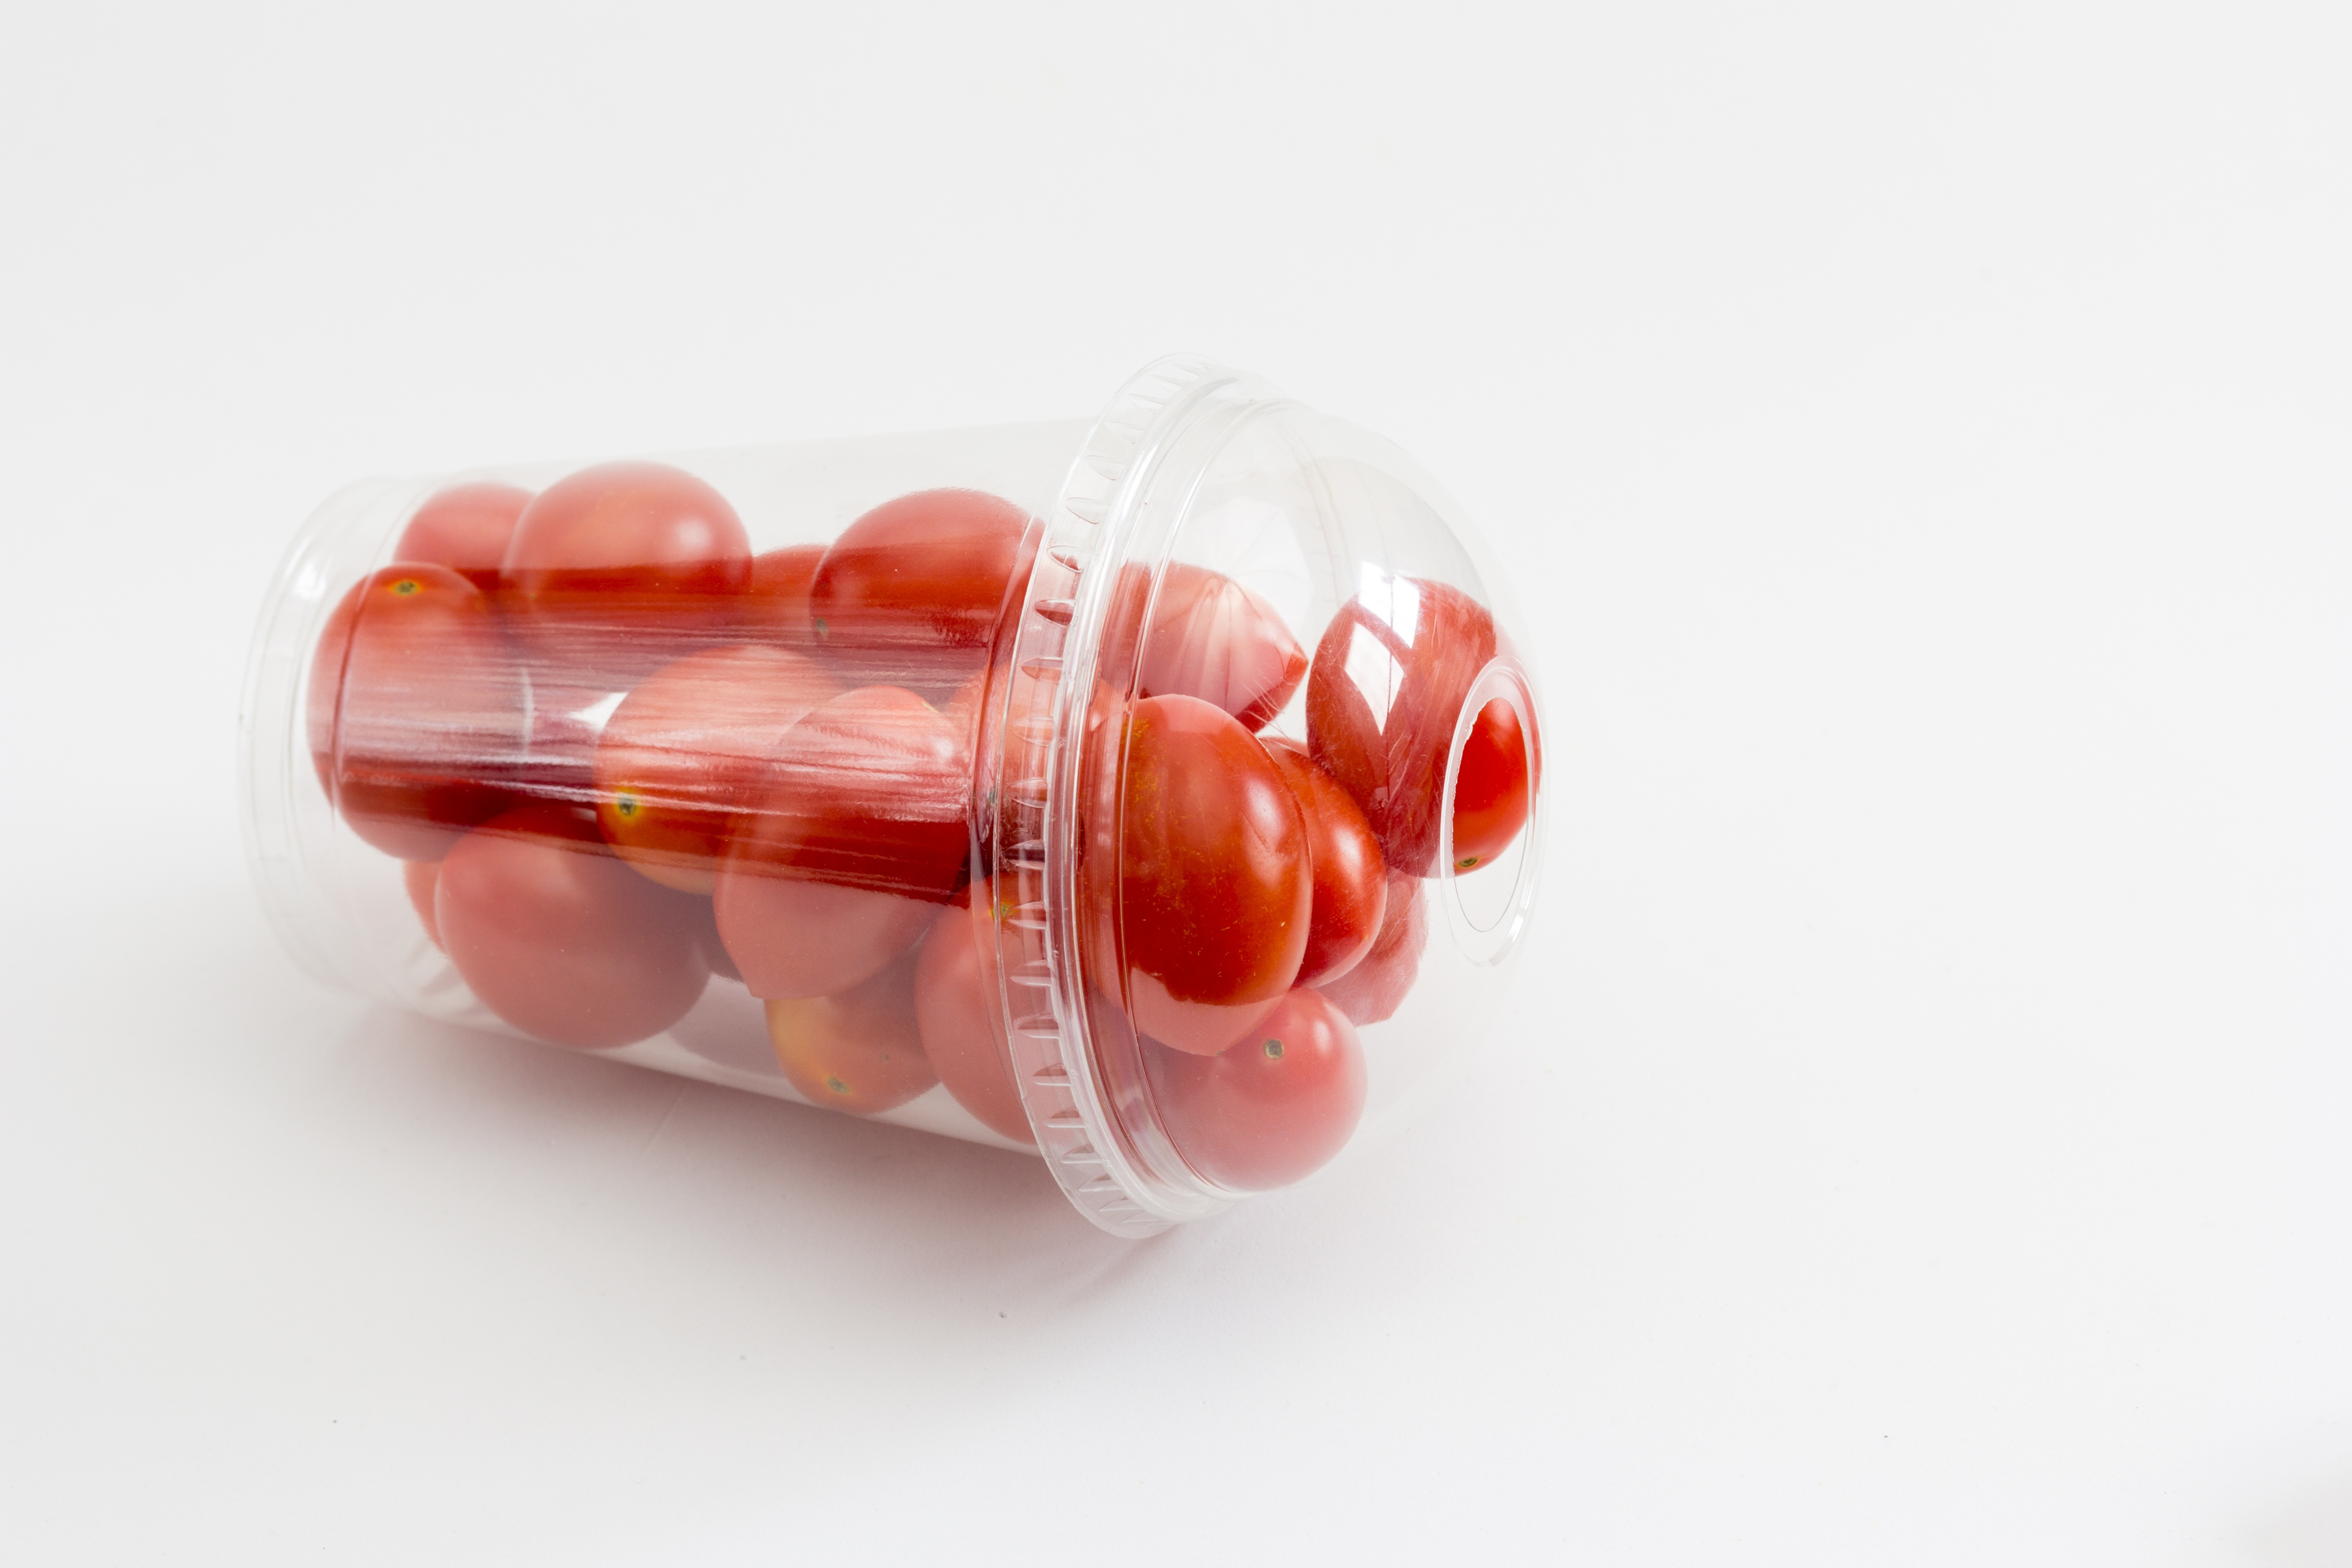
hand, plastic, food, bottle, medicine, lip, human body, product, container, tomatoes, trade, organ, presentation, cherry, cosmetics, blister, cherry tomatoes, tarrina